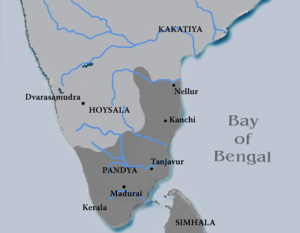
L' Îlam Tamil l'Eelam Tamil ou le Tamil Eelam, est la région géographique revendiquée par les Tigres de libération de l'Îlam tamoul au Sri Lanka dans le cadre de la guerre civile du Sri Lanka. L'Eelam tamoul n'a jamais été reconnu officiellement, mais a été autonome entre 1987 et 2007, avant les offensives gouvernementales, et la fin de la guerre en 2009.